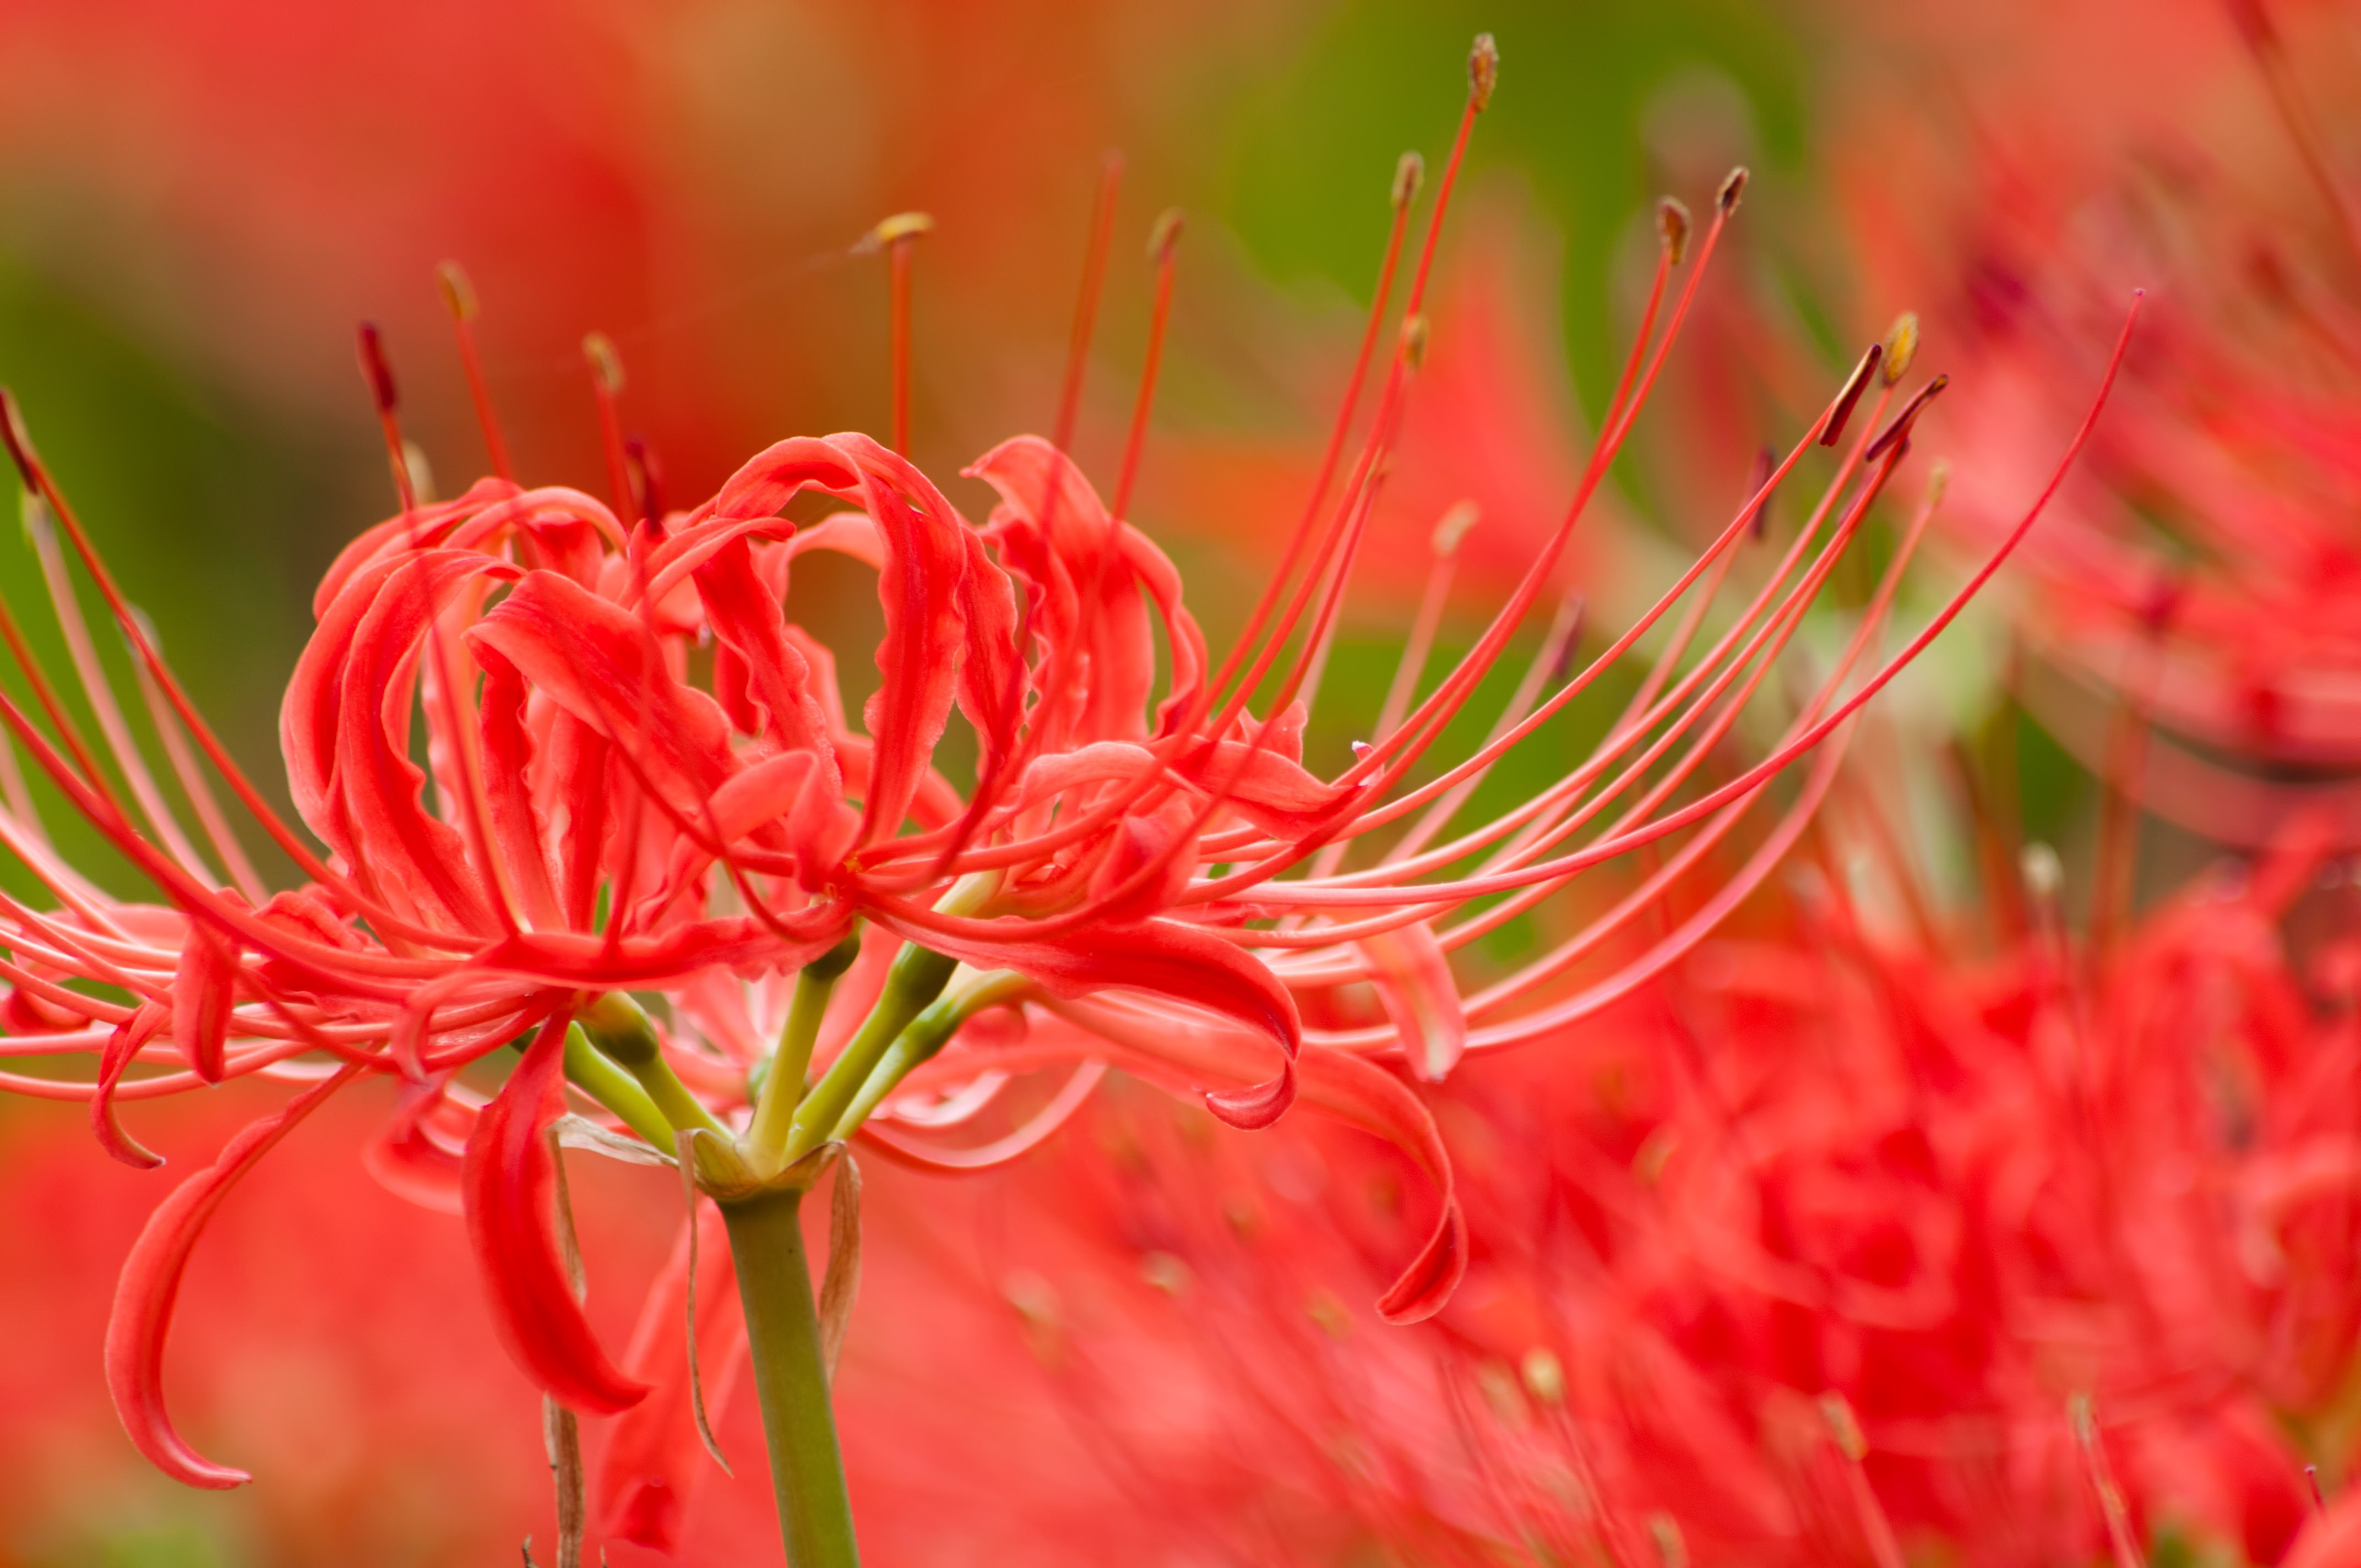
higanbana, flower, flowering plant, red, plant, close up, petal, grevillea, macro photography, amaryllis family, protea family, photography, wildflower, castilleja